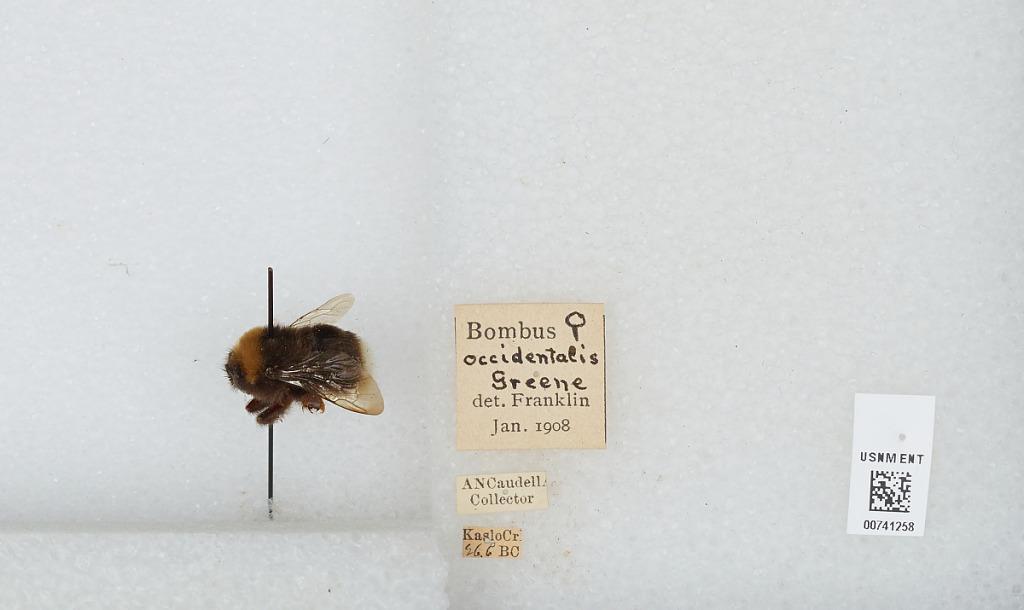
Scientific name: Bombus (Bombus) occidentalis Greene
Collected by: A. Caudell
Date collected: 1926-6-
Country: Canada
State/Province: British Columbia
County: West Kootenay
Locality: Kaslo
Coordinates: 49.9133, -116.911
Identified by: Franklin